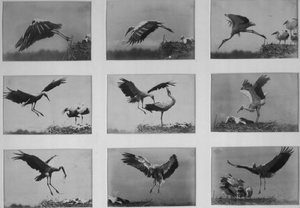
Etude du vol de la cigogne par Ottomar Anschütz (1884).
Ottomar Anschütz est un photographe et un inventeur allemand, précurseur du cinéma, né le 16 mai 1846 à Lissa et mort le 30 mai 1907 à Berlin.